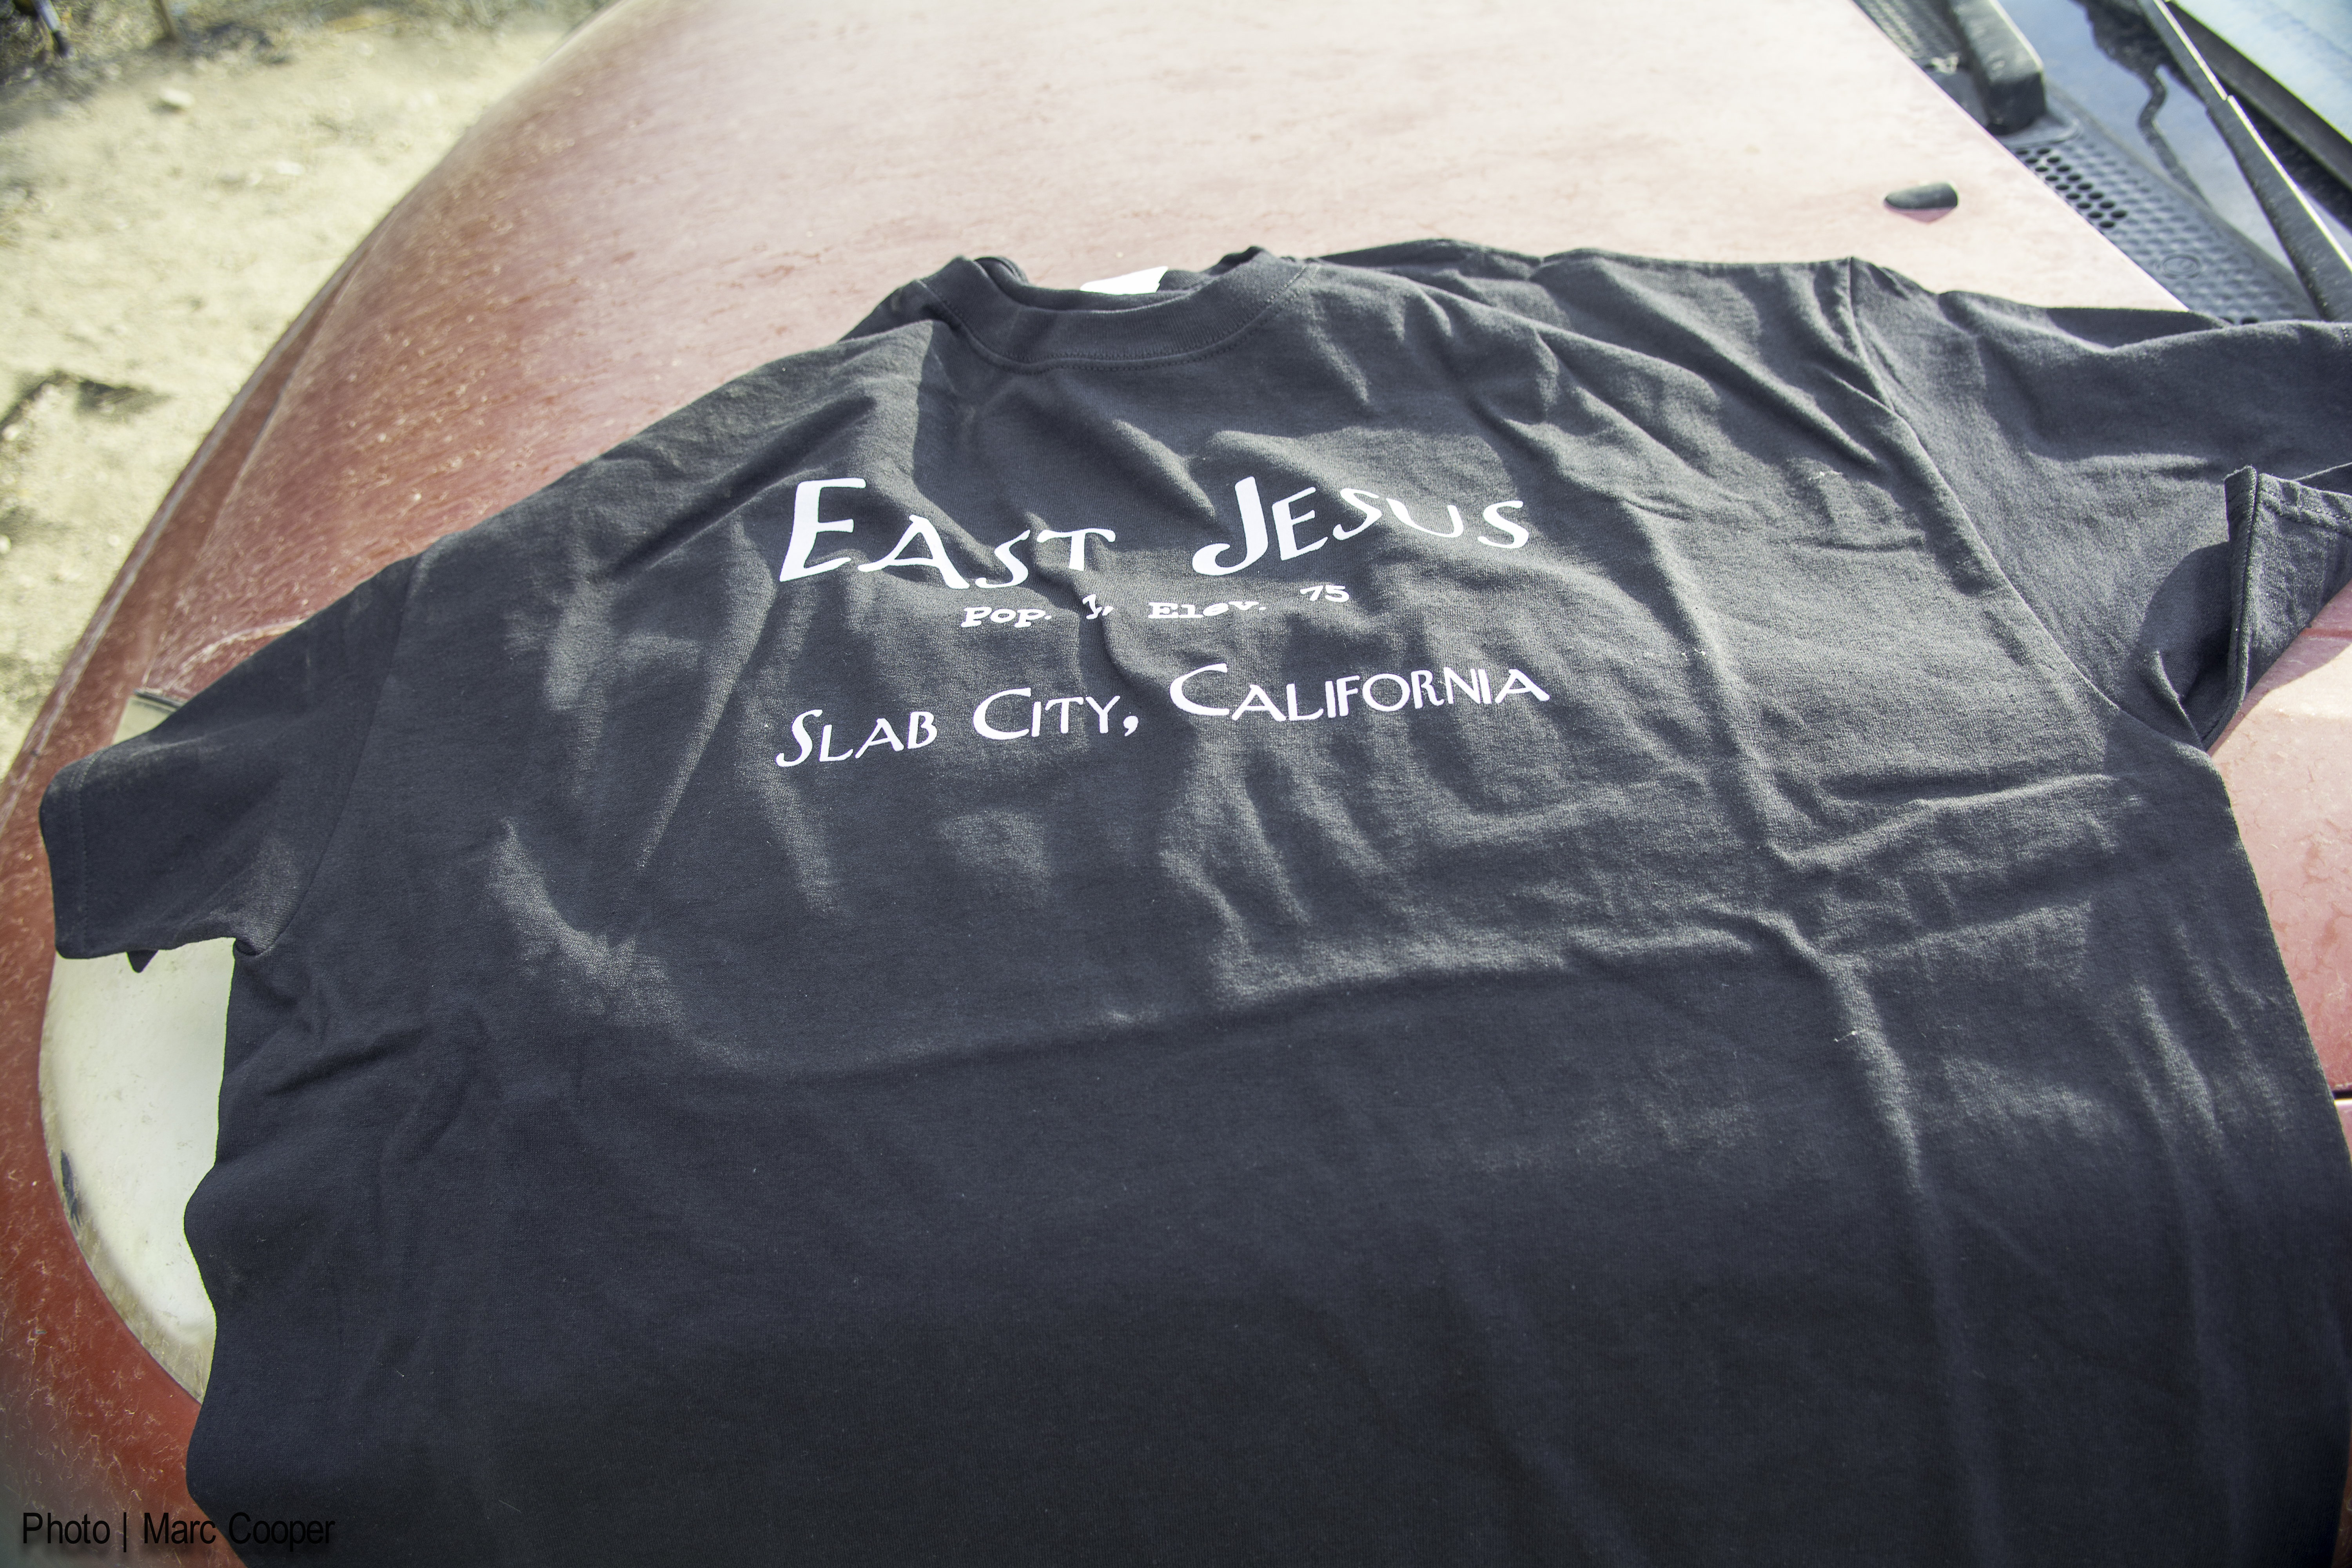
clothing, black, outerwear, slabcity, chasterus, eastjesus, t shirt